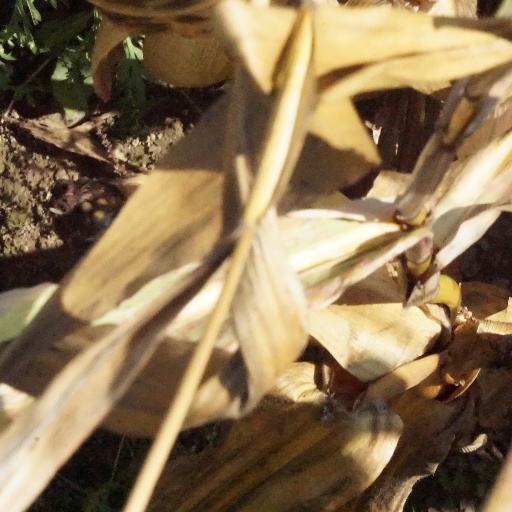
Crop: maize; corn